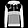
Label: Coat